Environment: real
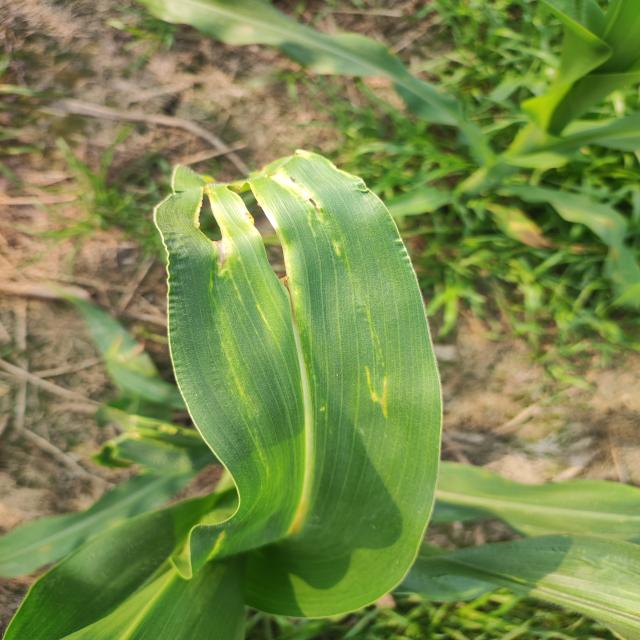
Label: fall_armyworm